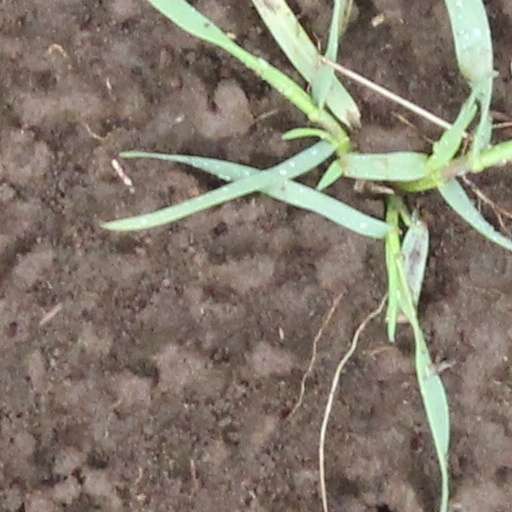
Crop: wheat